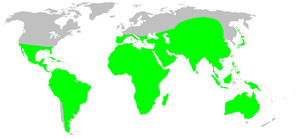
Les Hersiliidae sont une famille d'araignées aranéomorphes, tropicales et subtropicales, décrite pour la première fois par Tamerlan Thorell, en 1870. Elles possèdent deux filières proéminentes presque aussi longues que leur abdomen. Leur taille varie de 10 à 18 mm de long. Plutôt que d'utiliser une toile qui capture directement la proie, ils posent une légère couche de fils sur une zone d'écorce d'arbre et attendent qu'un insecte s'y aventure. Lorsque cela se produit, ils encerclent leurs filières autour de leur proie tout en lui jetant de la soie. Lorsque l'insecte est immobilisé, ils peuvent le piquer à travers le linceul.